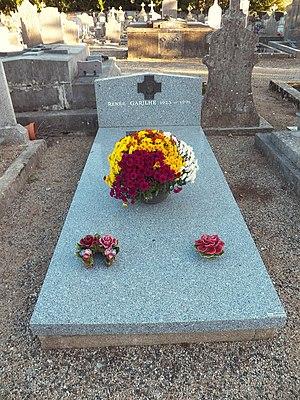
Tombe de Renée Garilhe, "" Gloire du Sport français"" au Cimetière de Joyeuse (Ardèche)"
Renée Garilhe, née le 15 juin 1923 à Paris et morte le 6 juillet 1991 à Paris, est la première escrimeuse française sacrée championne du monde au fleuret.